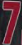
Number: 7